Varenye

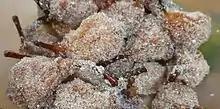
Dry pear varenye Kyiv-style

The more general usage of the term varenye in Eastern Europe includes a number of related local specialties.